Liston Garthwaite

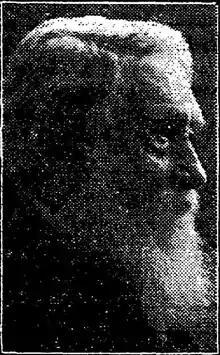

Liston Garthwaite (full name: James Grant Liston Garthwaite) (1833 – 21 December 1918) was a British educator, author and translator who worked in British India in the nineteenth century.